History of Providence, Rhode Island

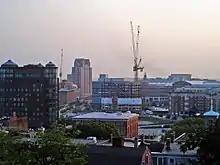
New construction in Providence (August 2006): cranes seen for Waterplace Towers Condominium, Westin addition, and the GTECH Corporation headquarters prior to completion.

The Rhode Island General Assembly rotated among a number of legislative buildings throughout the Colony of Rhode Island and Providence Plantations. In 1900, the assembly passed the Article of Amendment XI, making Providence the state's sole capital and the legislature's permanent home. This designation was concurrent with the construction of the Rhode Island State House, which was completed in 1904.